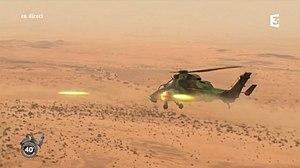
Tirs de roquettes de 68 mm depuis un hélicoptère Tigre de l'armée française au nord-est de Gao en 2017
L'Eurocopter EC665 Tigre est un hélicoptère d'attaque franco-allemand développé et construit par Airbus Helicopters, anciennement Eurocopter. Depuis le changement de dénomination sociale d'Airbus Helicopters, il est commercialisé sous l'appellation Tiger.
"Le 1ᵉʳ régiment d’hélicoptères de combat de l'ALAT est créé le 1ᵉʳ août 1977. Il reprend les traditions du 1ᵉʳ puis 21ᵉ groupe aérien d'observation d'artilleriele 3 mai qui s'est particulièrement illustré en Indochine, méritant six citations, dont quatre à l'ordre de l'armée puis deux à l'ordre du corps d'armée et l'attribution de la fourragère aux couleurs du ruban de la médaille militaire. Cette filiation est rappelée par l'inscription ""Indochine 1946-1954"" portée sur l'étendard qui a été solennellement remis au régiment le 27 juin 1980. Cité à l'ordre de l'armée, le régiment reçoit la Croix de guerre des TOE avec palme le 11 juillet 1991.